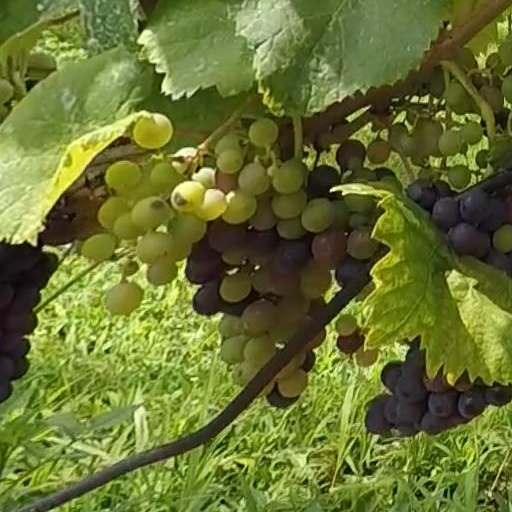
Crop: grape